Dallmayr

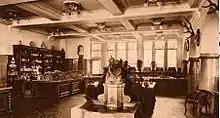
Dallmayr store, 1912

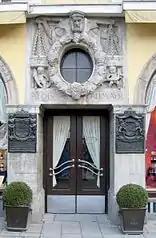
One of the three entrances

"Der Dallmayr", as the Stammhaus in Munich is known, is the largest delicatessen house in Europe. The store is divided into 19 specialist departments (e.g. coffee, pralines, wine, sausage & ham, fruit & vegetable, fish, cheese, bread, pasta, meat, cold & warm buffet, tea, etc.). Due to the television advertisement for the brand "Prodomo", the coffee department is the best-known of the departments: Just as in the advertisement, the coffee is still weighed with beam scales today. In the centre of the shop is the Putten (cherubs) fountain, in which crayfish wait to be sold. To a large extent, the goods offered in the Stammhaus are self-produced: On the second floor, there is a production kitchen, in which 70 chefs create gourmet salads, dishes for the warm buffet and cream cakes. The wine department, in which wines in particular from France, Italy, Germany and Austria are sold, was re-designed in 2008. What Dallmayr cannot produce on-site for reasons of space – such as smoked salmon or chocolate – is produced in their own factories in and around Munich. In Dallmayr's praline factory near Munich, more than 40 tonnes of handmade pralines and fruit jellies are produced annually in around 70 different varieties. Furthermore, on 29 June 2003, Dallmayr opened a shop in Terminal 2 of Munich airport, to which a café is also attached. This shop is located behind the security checks, and is only open to air passengers with valid boarding cards.